Korlai Fort

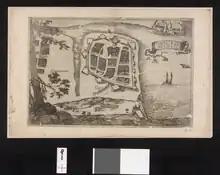
Old Map of Chaul and environs

This fort was built in 1521 by the Portuguese with the permission of the Ahmednagar sultanate. In 1521, taking advantage of the confusion in the aftermath of the death of the Burhan Nizam, the Portuguese tried to take over the fort. However the sultan retaliated and sent some of his best men to reclaim the fort. Subsequently, a truce was reached in which the Ahmednagar sultanate occupied the island and no further fortification of the island took place. Only a wooden cross remained on the island as a sign of its former rulers.